Villages of Botswana

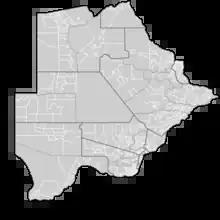
Map of the 519 village divisions of Botswana.

Botswana's 23 sub-districts are further broken up into 519 villages. These are further subdivided into associated localities & non-associated localities.